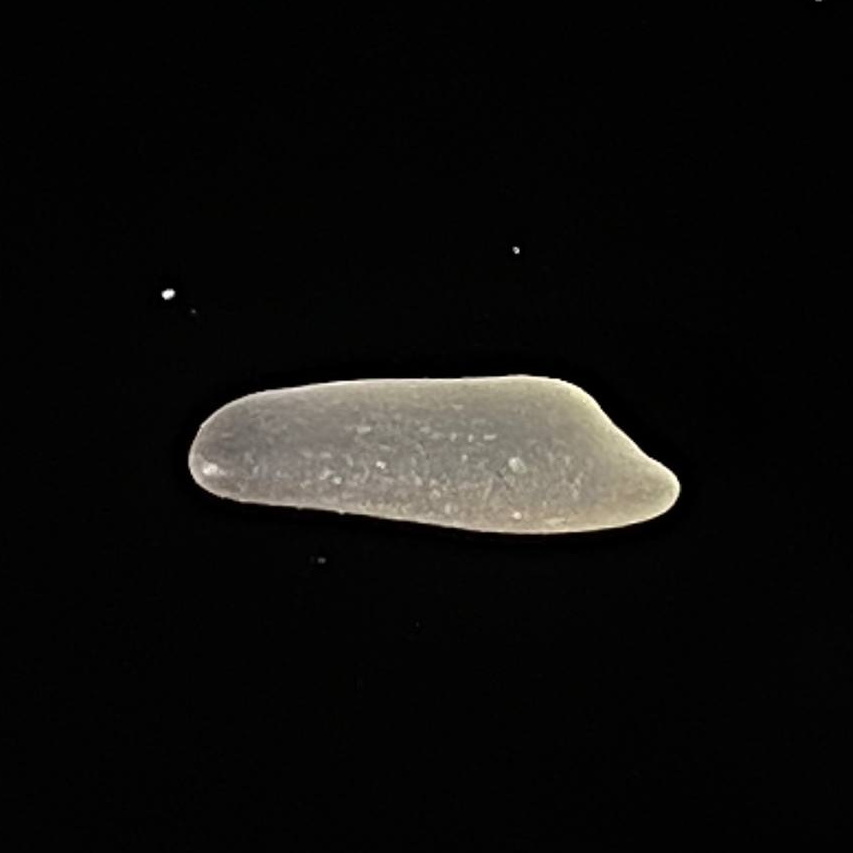
Rice variety: Jirashail